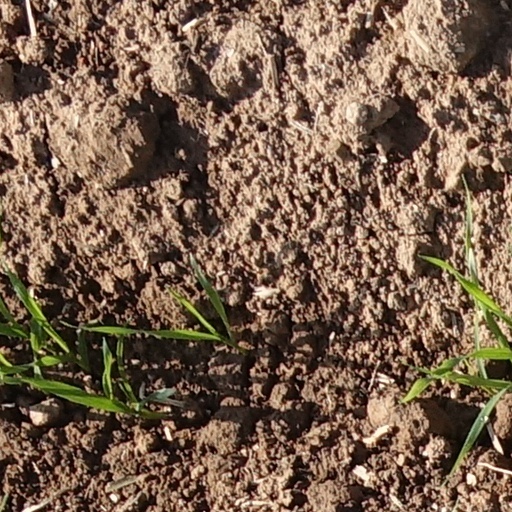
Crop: wheat